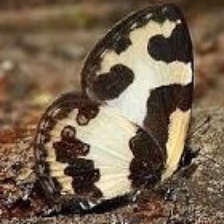
Species: ELBOWED PIERROT